Stepan Bandera

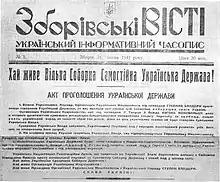
Declaration of the Ukrainian state, 30 June 1941

In spring 1941, Bandera held meetings with the heads of Germany's intelligence, regarding the formation of "Nachtigall" and "Roland" Battalions. In the spring of that year, the OUN received 2.5 million marks for subversive activities inside the Soviet Union. Gestapo and Abwehr officials protected Bandera's followers, as both organizations intended to use them for their own purposes.